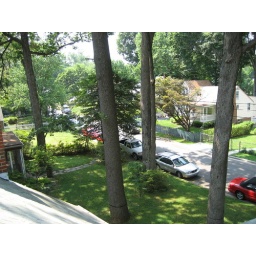
I took this picture from the roof of my house in Silver Spring, MD